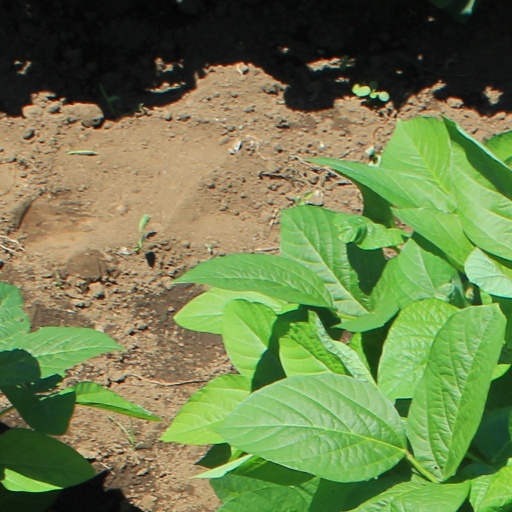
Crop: soybean